Klaatu (band)

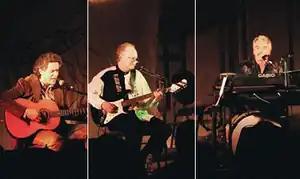
Klaatu (2005)Left to right: John Woloschuk, Dee Long, Terry Draper

Klaatu was a Canadian rock group formed in 1973 by the duo of John Woloschuk and Dee Long. They named themselves after an ambassador, Klaatu, from an extraterrestrial confederation who visits Earth with his companion robot Gort in the film "The Day the Earth Stood Still". After recording two non-charting singles, the band added drummer Terry Draper to the line-up; this trio constituted Klaatu throughout the rest of the band's recording career.